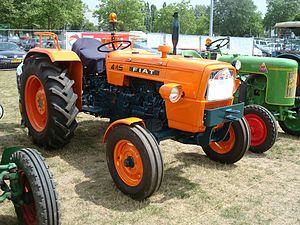
La série Fiat Diamante est une gamme de tracteurs agricoles fabriqués par le constructeur italien Fiat Trattori à partir de 1963. Cette série sera également produite par les filiales étrangères du groupe et sous licence par des constructeurs étrangers.